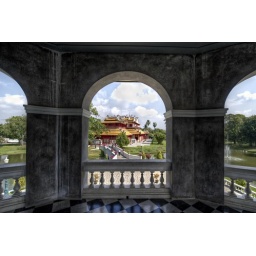
Chinese-style building as seen from veranda of elephant observation tower on the grounds of the King's summer palace in Ayutthaya, Thailand.